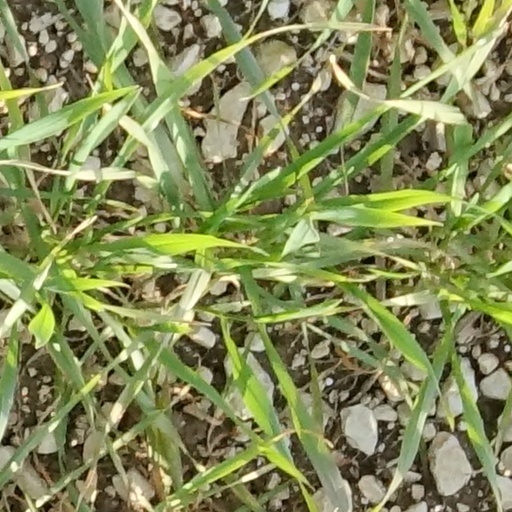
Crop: wheat